Il figlioccio del padrino

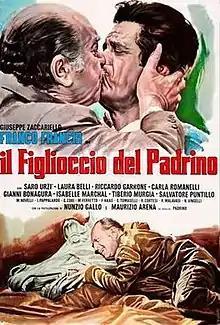

Il figlioccio del padrino ("The Godson of the Godfather") is a 1973 Italian comedy film directed by Mariano Laurenti. A parody of the 1972 film "The Godfather", it was mainly shot in Acireale. The film was a commercial success, grossing about lire.